4-6-0

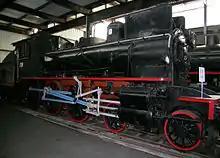
NSB Class 27

In 1879, the Norwegian State Railways, the "Smaalensbanen" and "Merakerbanen", received four ten-wheelers with three-axled tenders from Baldwin Locomotive Works which were the first 4-6-0s in Europe.